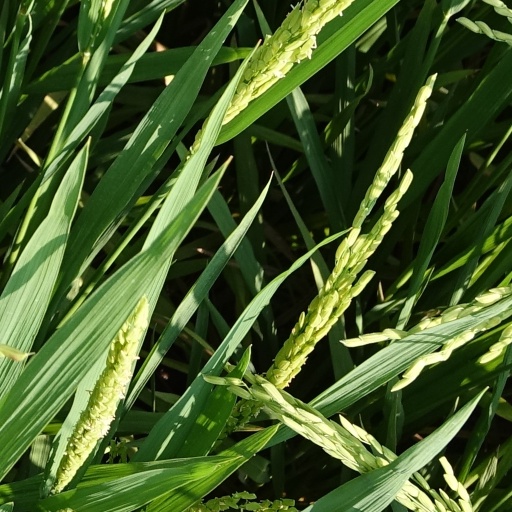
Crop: rice